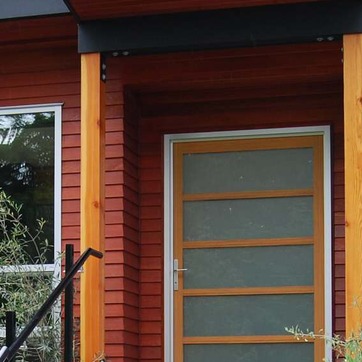
Material: wood